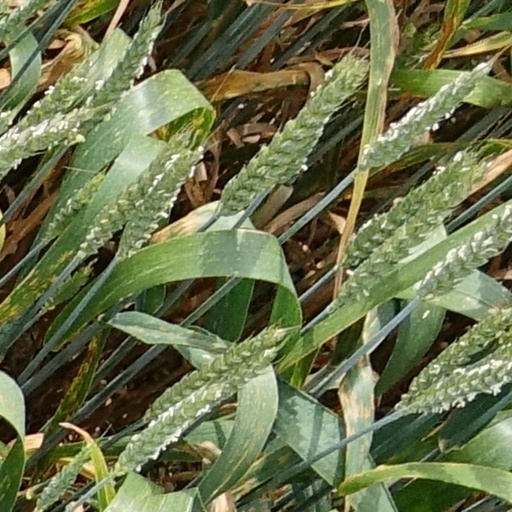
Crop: wheat